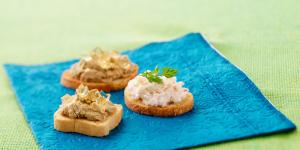
pate de cangrejo y gambas con thermomix